Jan Schröder

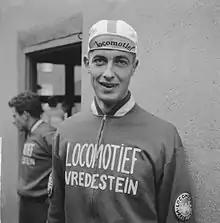
Schröder in 1963

Jan Schröder (16 June 1941 – 4 January 2007) was a Dutch professional road and track cyclist.